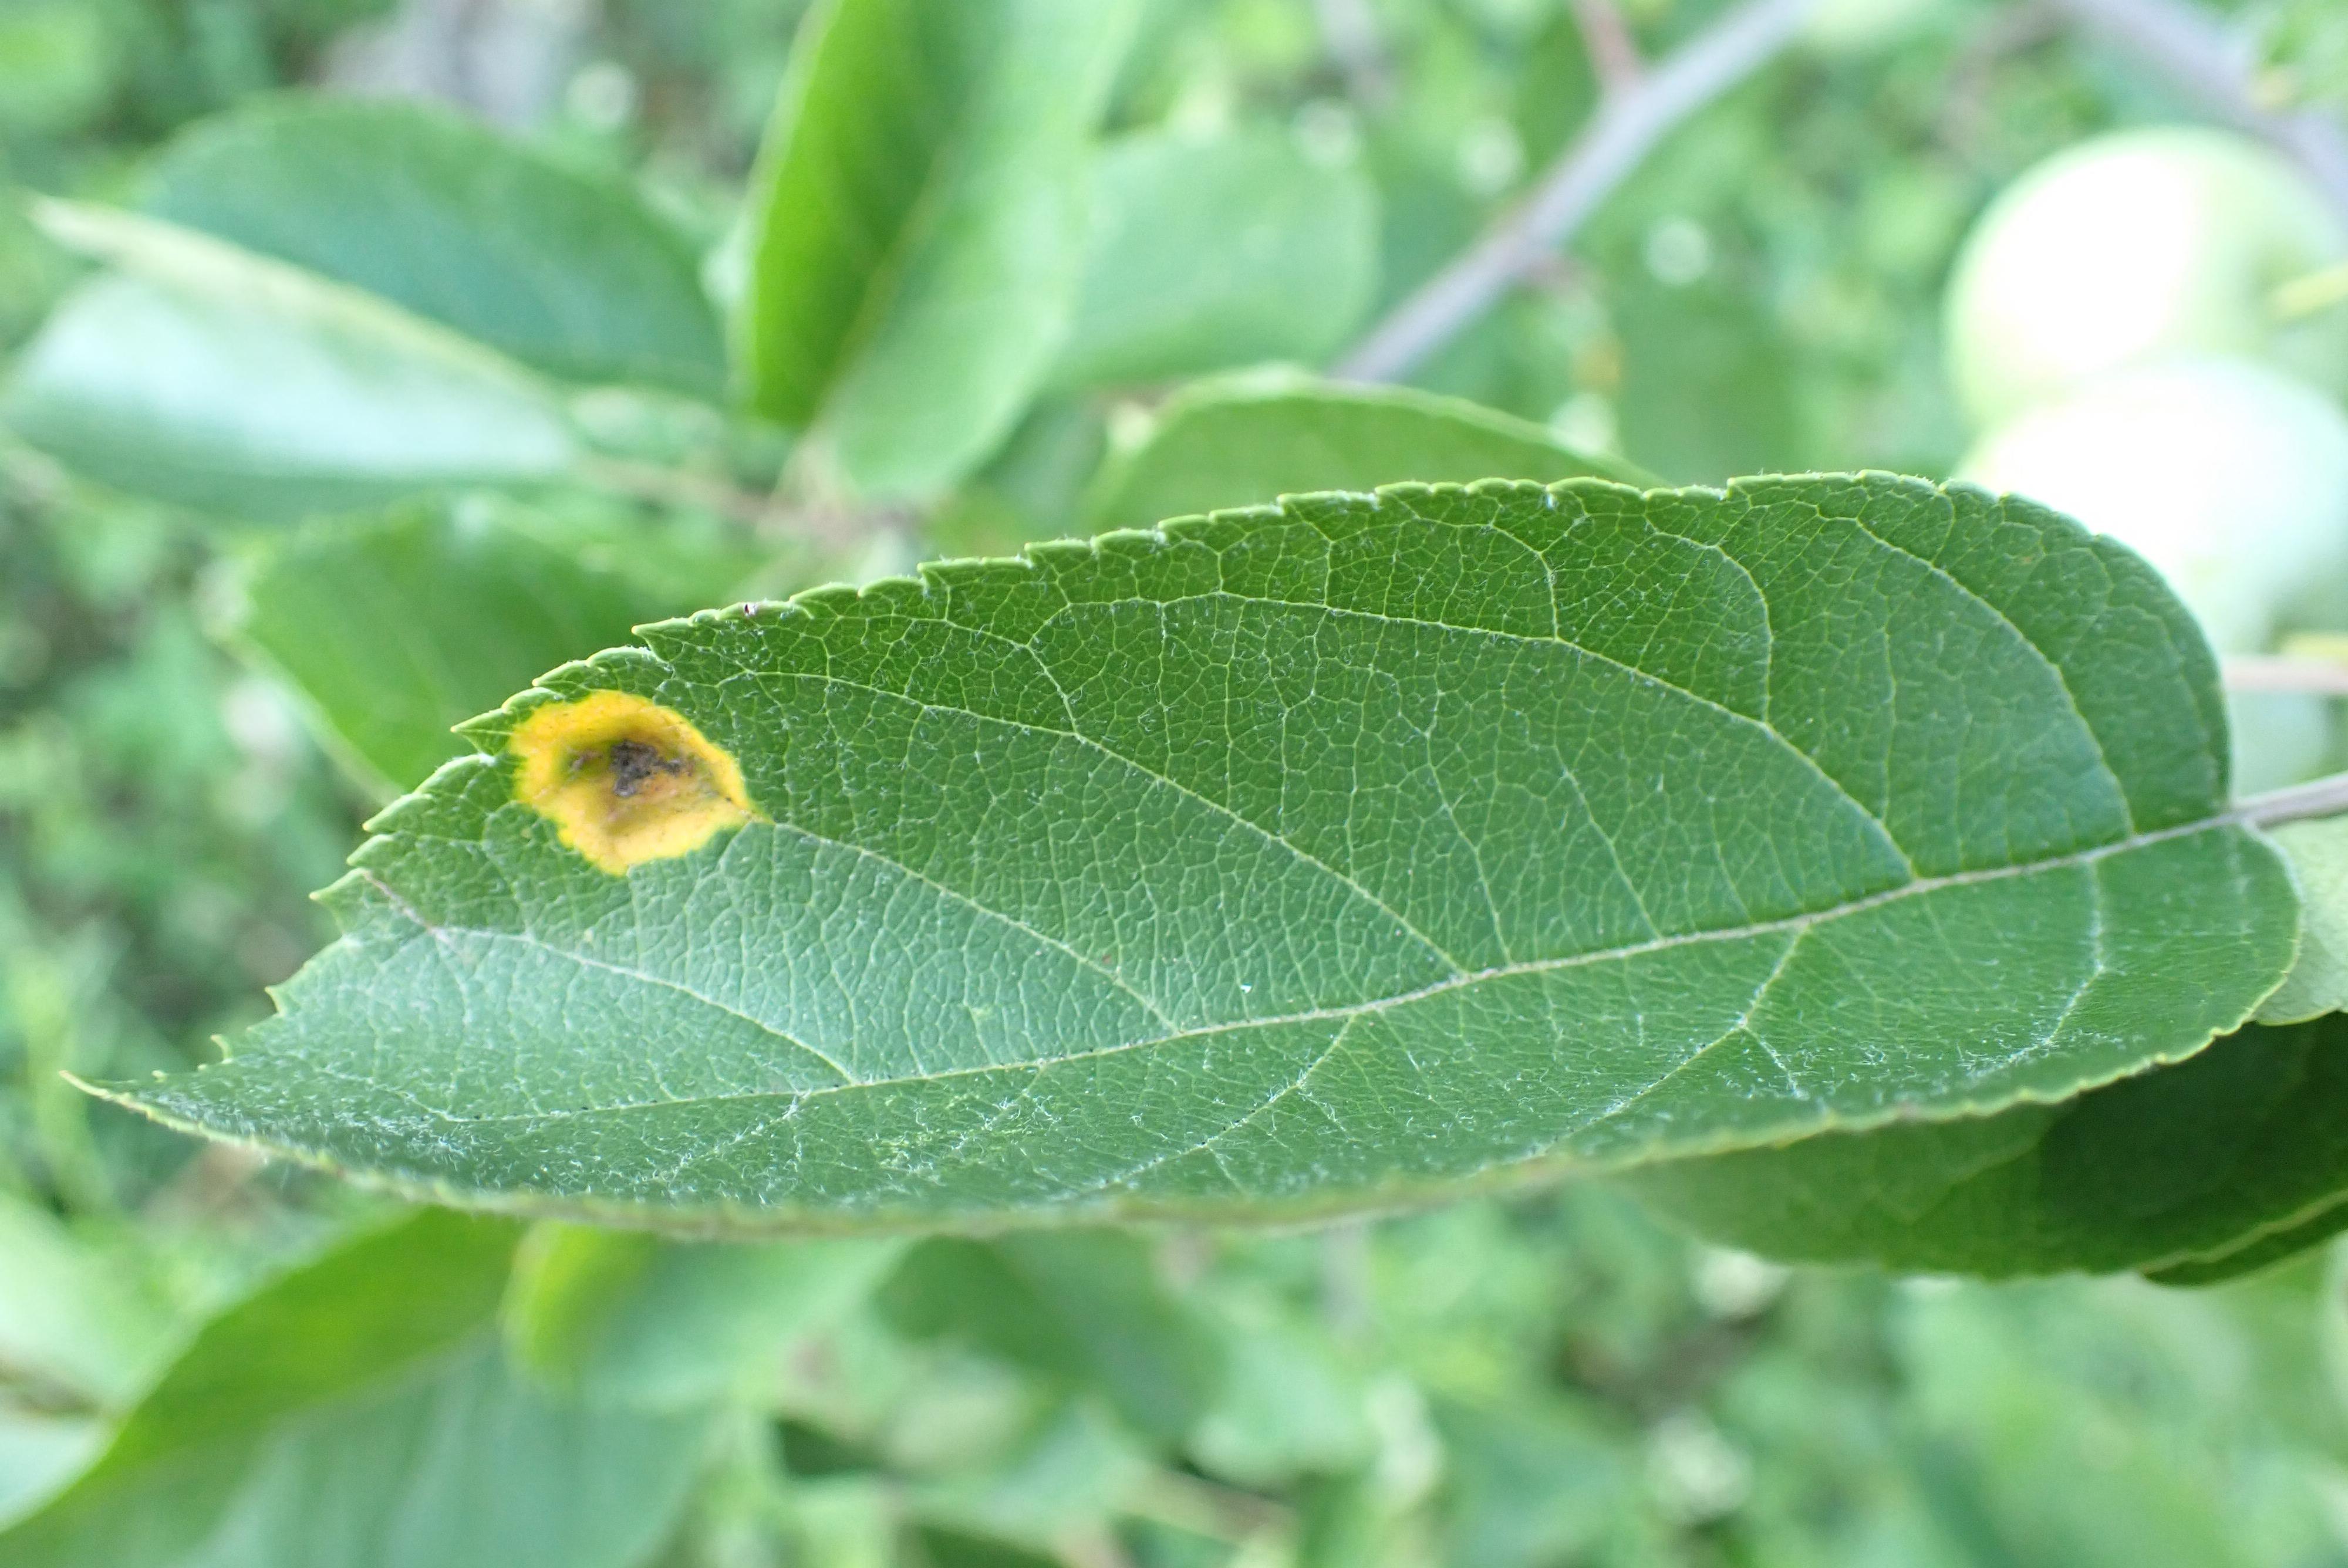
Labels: rust